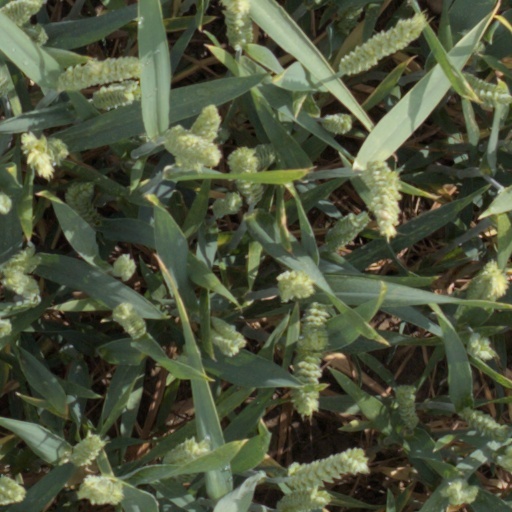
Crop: wheat